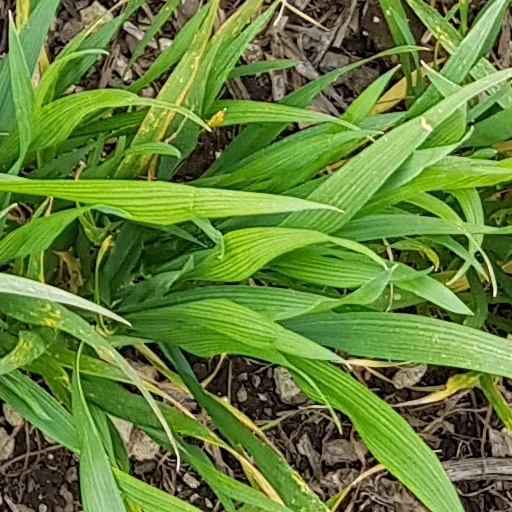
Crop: wheat